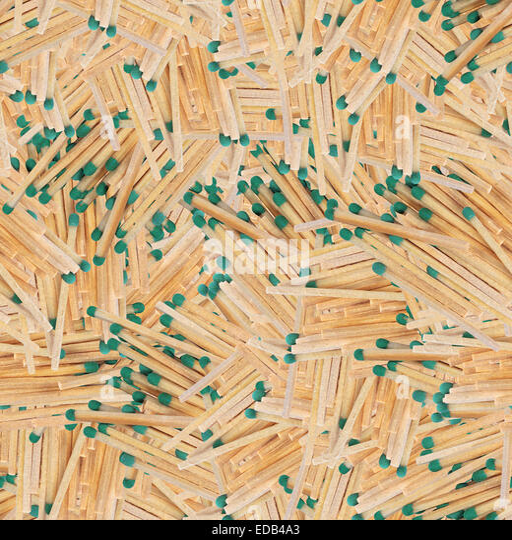
the matches abstract seamless patterns for a background